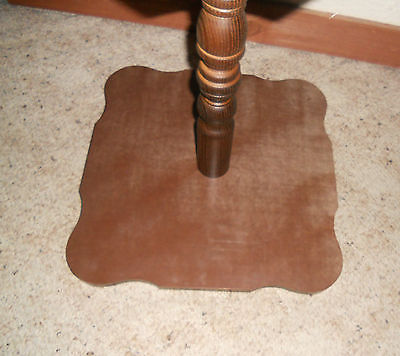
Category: table